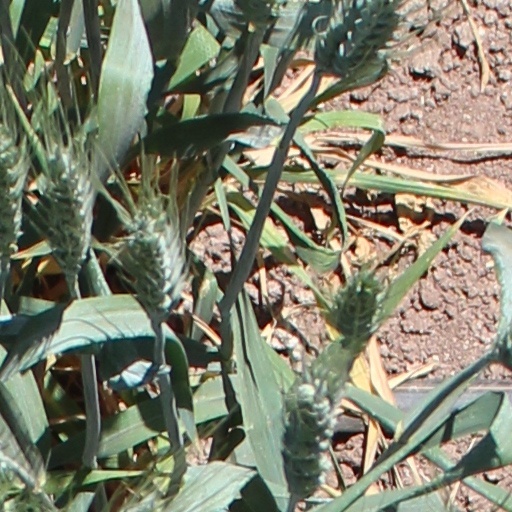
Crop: wheat